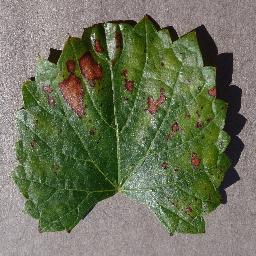
Label: Grape___Esca_(Black_Measles)